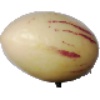
Label: Pepino 1